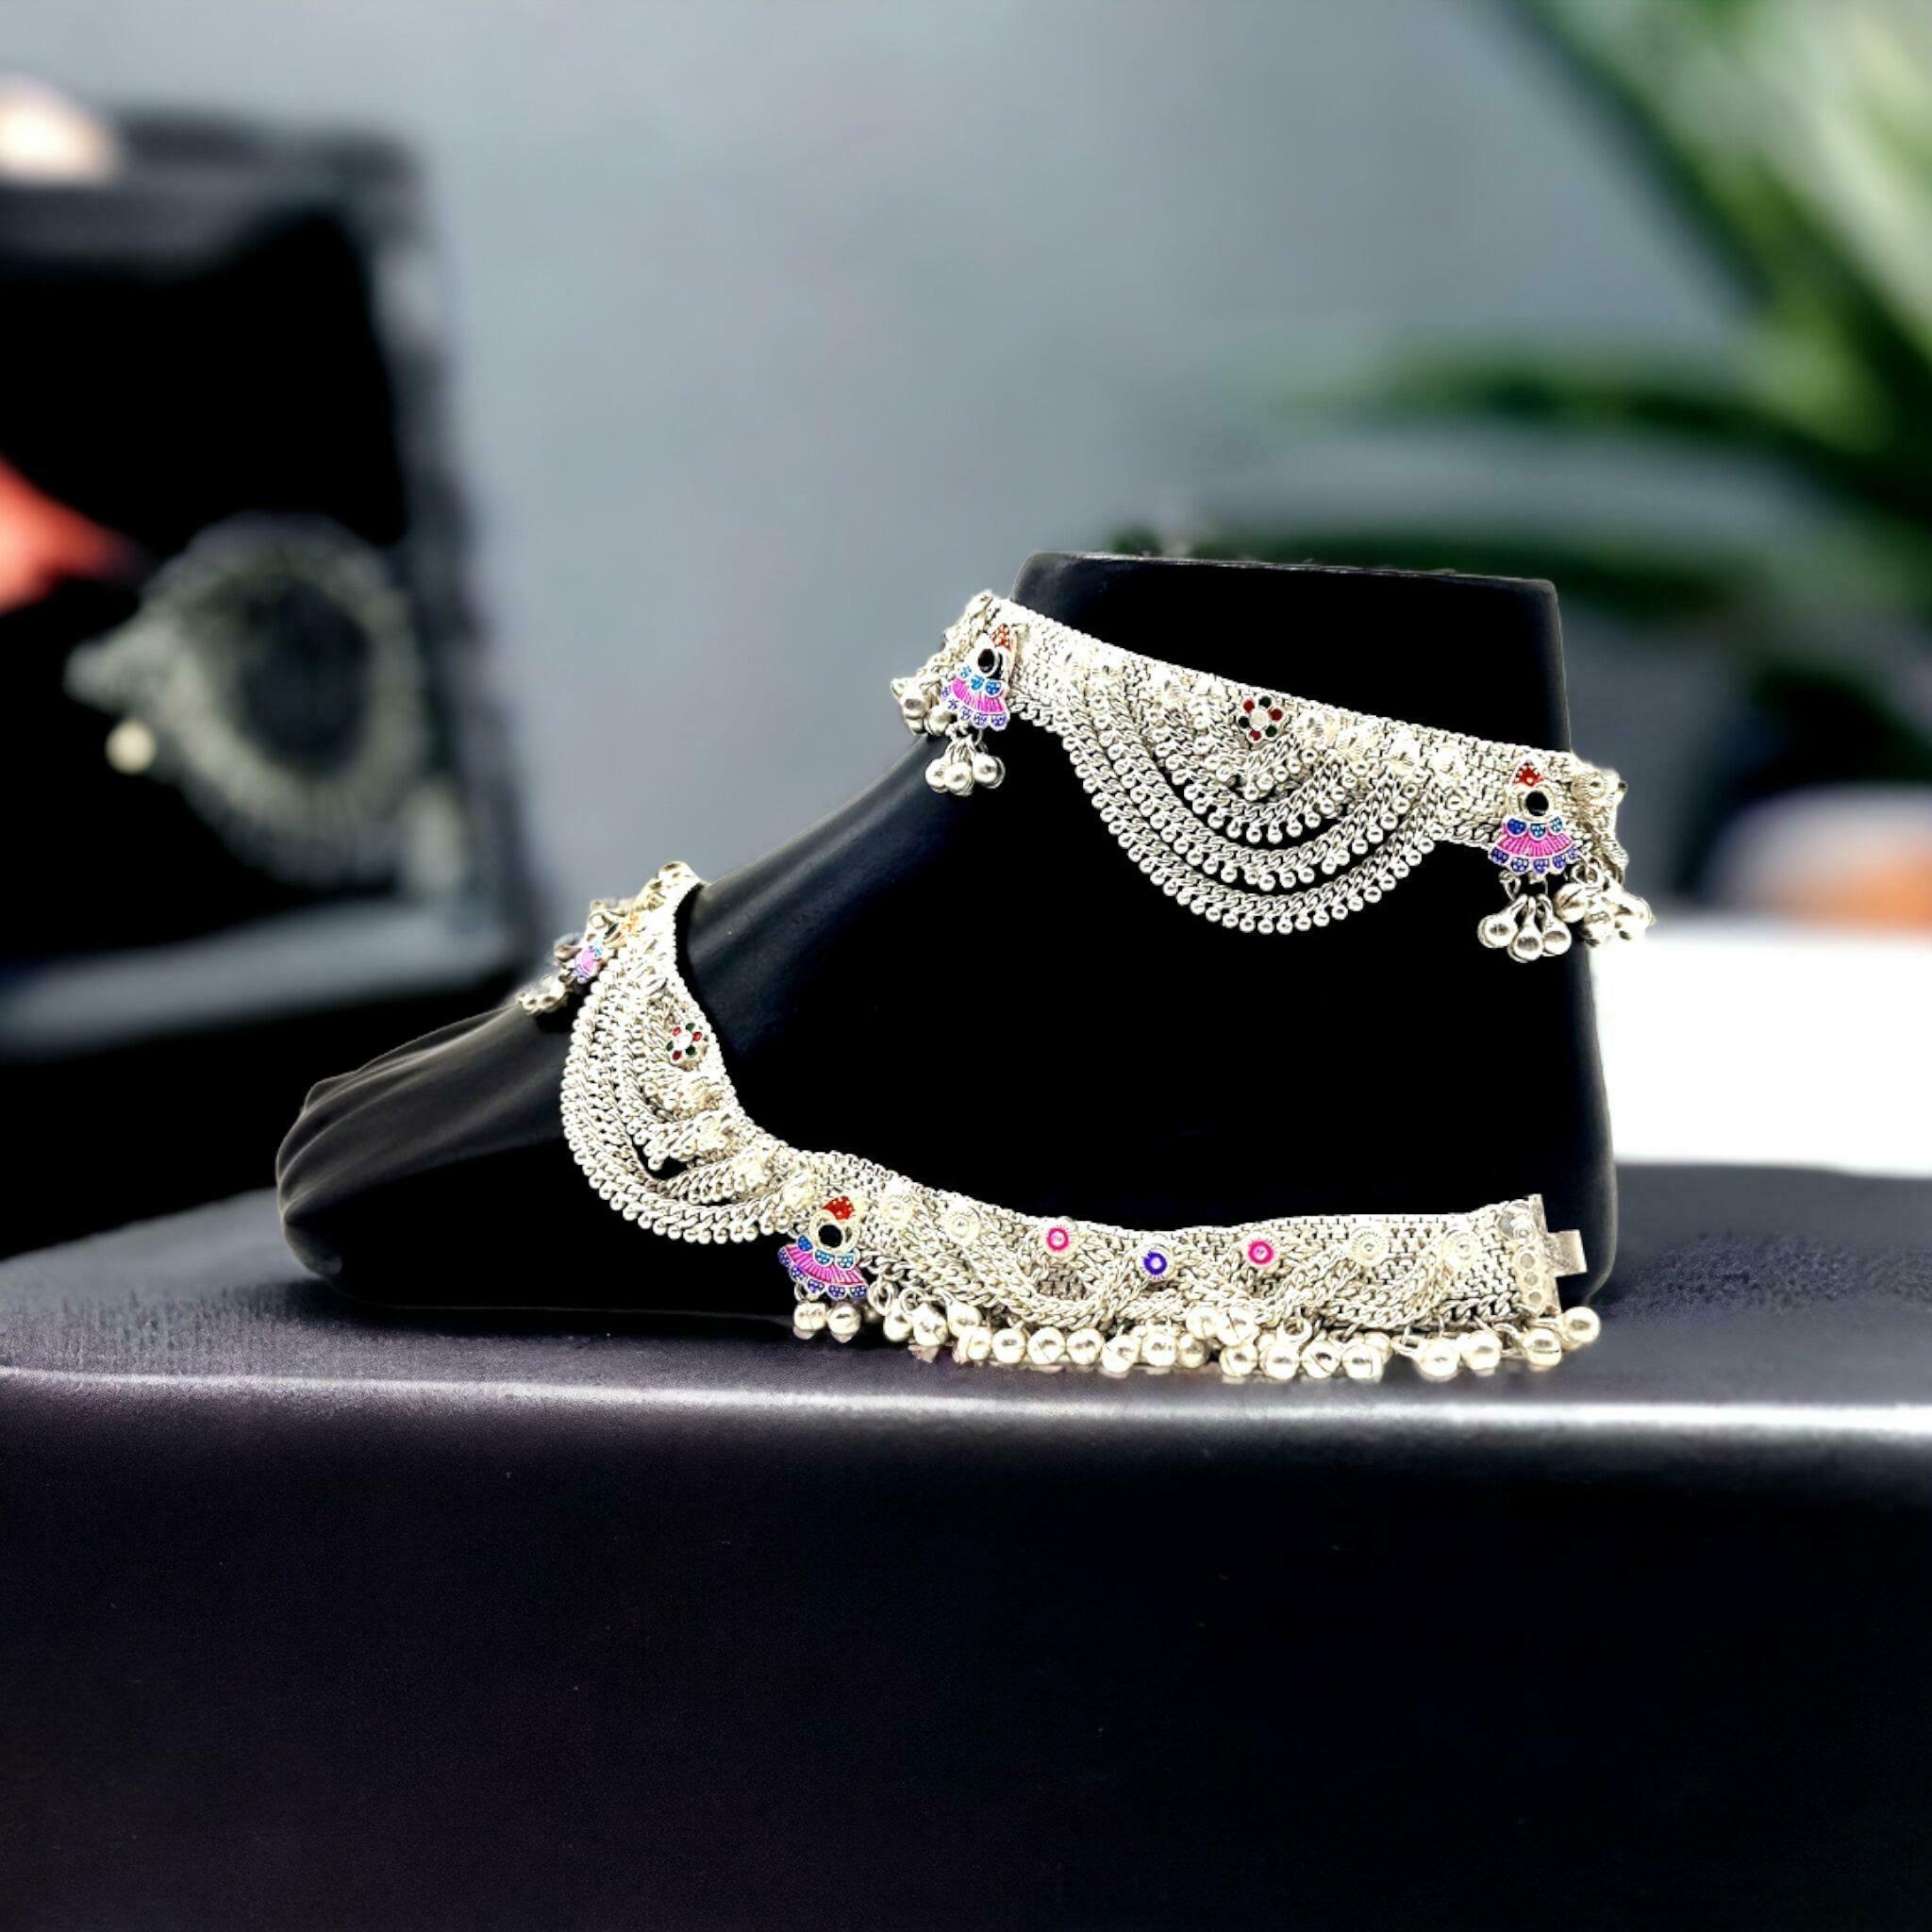
BR Ornaments A320 Alloy Anklet (Pack of 2)
Type: Anklet
Brand: BR Ornaments
Price: Rs. 899
 This silver anklet looks good with all indian outfitsor traditional outfits suitable girls and women of all ages. grab this pair of anklets, you will feel stylish ankle and shining silver anklet will make beautiful, you must buy the sns traders anklets you will never go wrong with the latest design, fancy anklets in silver jewellery.